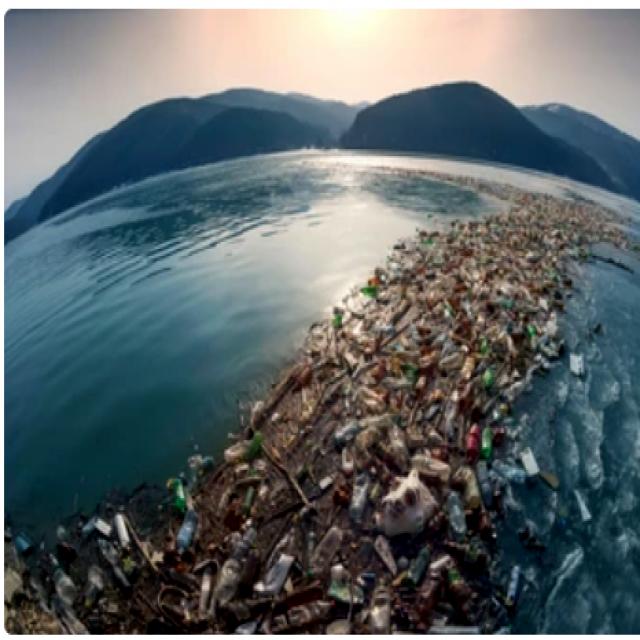
Label: Garbage